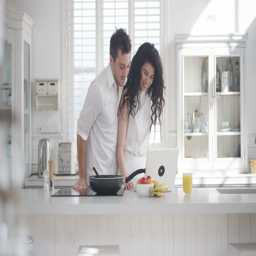
4k couple dancing in the kitchen at home , listening to music on laptop